List of dangerous snakes

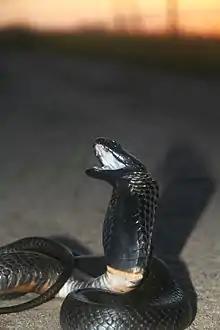
Black-necked spitting cobra ("Naja nigricollis")

The Indochinese spitting cobra ("Naja siamensis") is a venomous spitting cobra whose venom consists of postsynaptic neurotoxins, metalloproteinases, powerful cardiotoxins, with cytolytic activity, and Phospholipase A with a diversity of activities. The of its venom is 1.07–1.42 mg/gram of mouse body weight. Cranial palsy and respiratory depression are reported to be more common after bites by "Naja siamensis" than by "Naja kaouthia". Indochinese spitting cobras will use their venom for self-defense with little provocation, and as the name implies, are capable of spitting venom when alarmed, often at the face and eyes of the animal or human threatening them. A case report in the literature describes pain and irritation of the eyes, bilateral redness, excessive tear production and whitish discharge, with superficial corneal opacity but normal acuity.